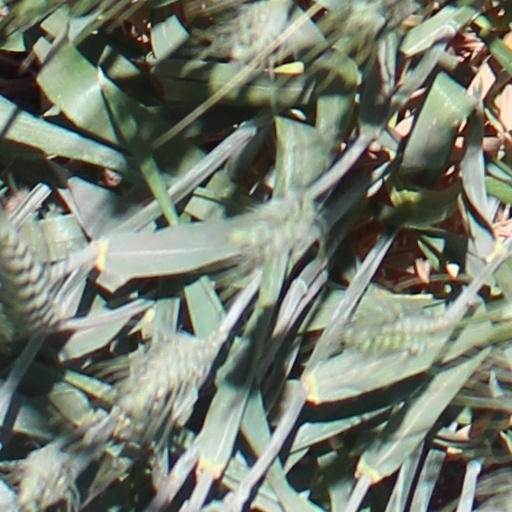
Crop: wheat